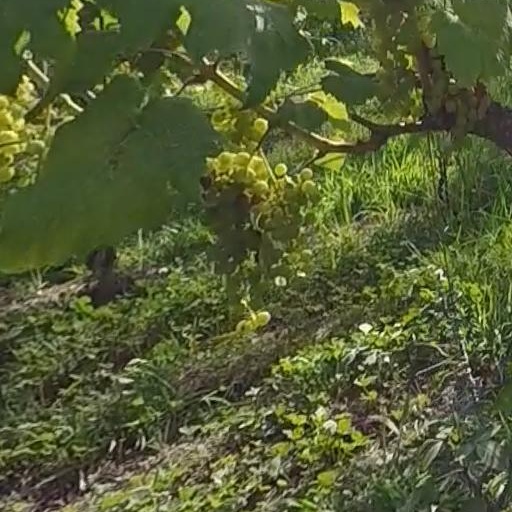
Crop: grape